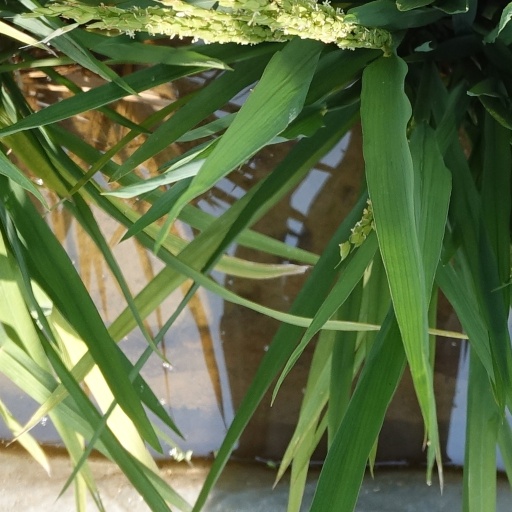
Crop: rice